Olaf M. Hustvedt

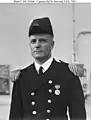
Hustvedt as a captain in full dress uniform in 1939.

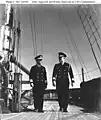
Hustvedt (right) with Admiral Royal E. Ingersoll (left) aboard at Newport, Rhode Island, while serving as Ingersoll's chief of staff in February 1942.

In 1933, Hustvedt was promoted to commander and became executive officer of the heavy cruiser , then moved to the staff of the Chief of Naval Operations in Washington, D.C., in 1935. In 1938 he was promoted to captain and took command of the light cruiser . In 1939 he joined the staff of the Commander, Battle Force, United States Fleet, Admiral James O. Richardson, serving aboard Richardson's flagship, the battleship , as Richardson's operations officer before reporting to the New York Navy Yard in Brooklyn, New York, to oversee the fitting out of the new battleship . He became "North Carolina" first commanding officer upon her commissioning on 9 April 1941. On 23 October 1941, Hustvedt became chief of staff for the Commander-in-Chief, United States Atlantic Fleet, Admiral Ernest J. King.